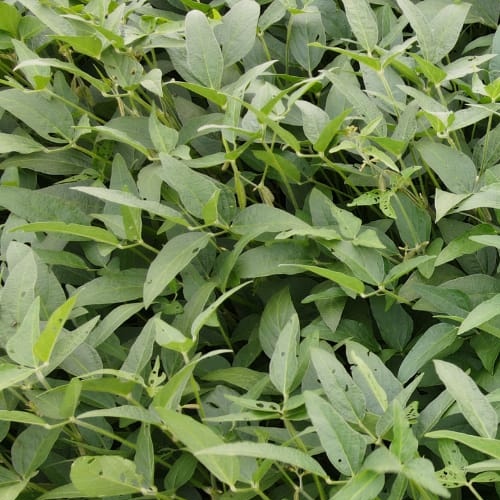
Label: Diabrotica_speciosa